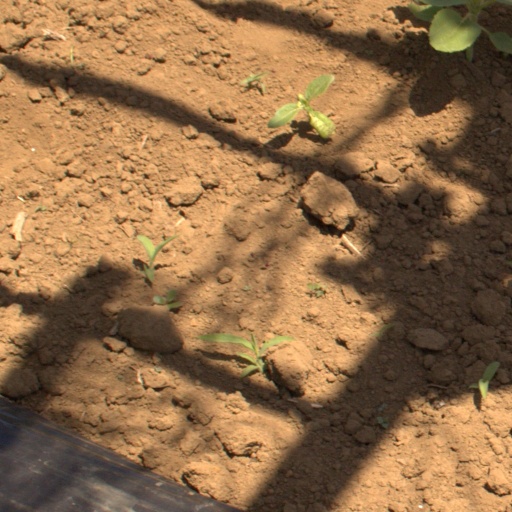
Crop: Jerusalem artichoke